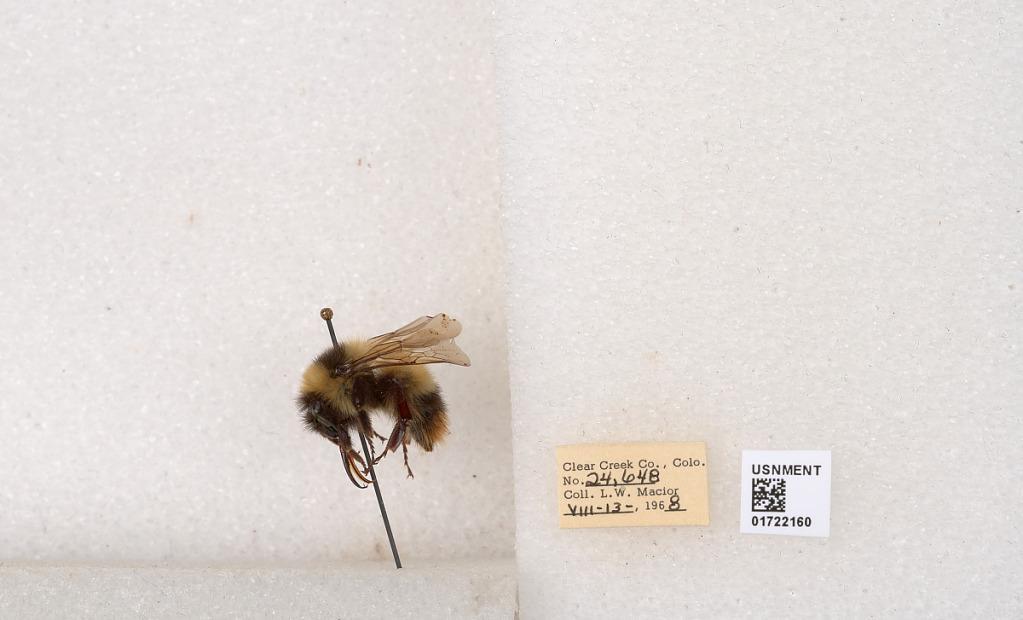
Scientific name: Bombus kirbyellus
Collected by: L. Macior
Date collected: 1968-8-13
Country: United States
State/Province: Colorado
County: Clear Creek
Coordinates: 39.6891, -105.644